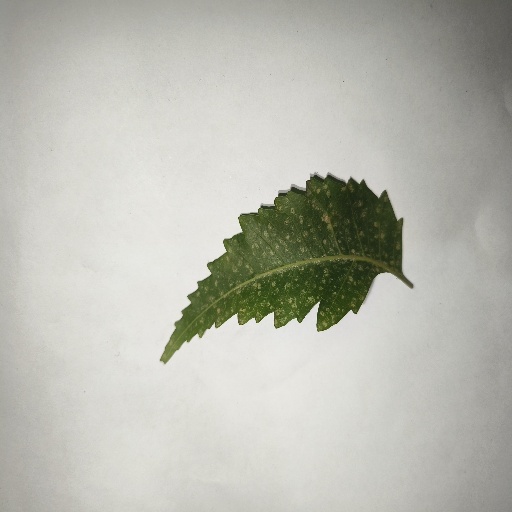
Species: Neem
Leaf condition: Powdery Mildew